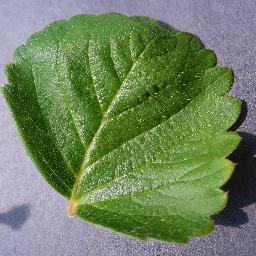
Label: Strawberry___healthy